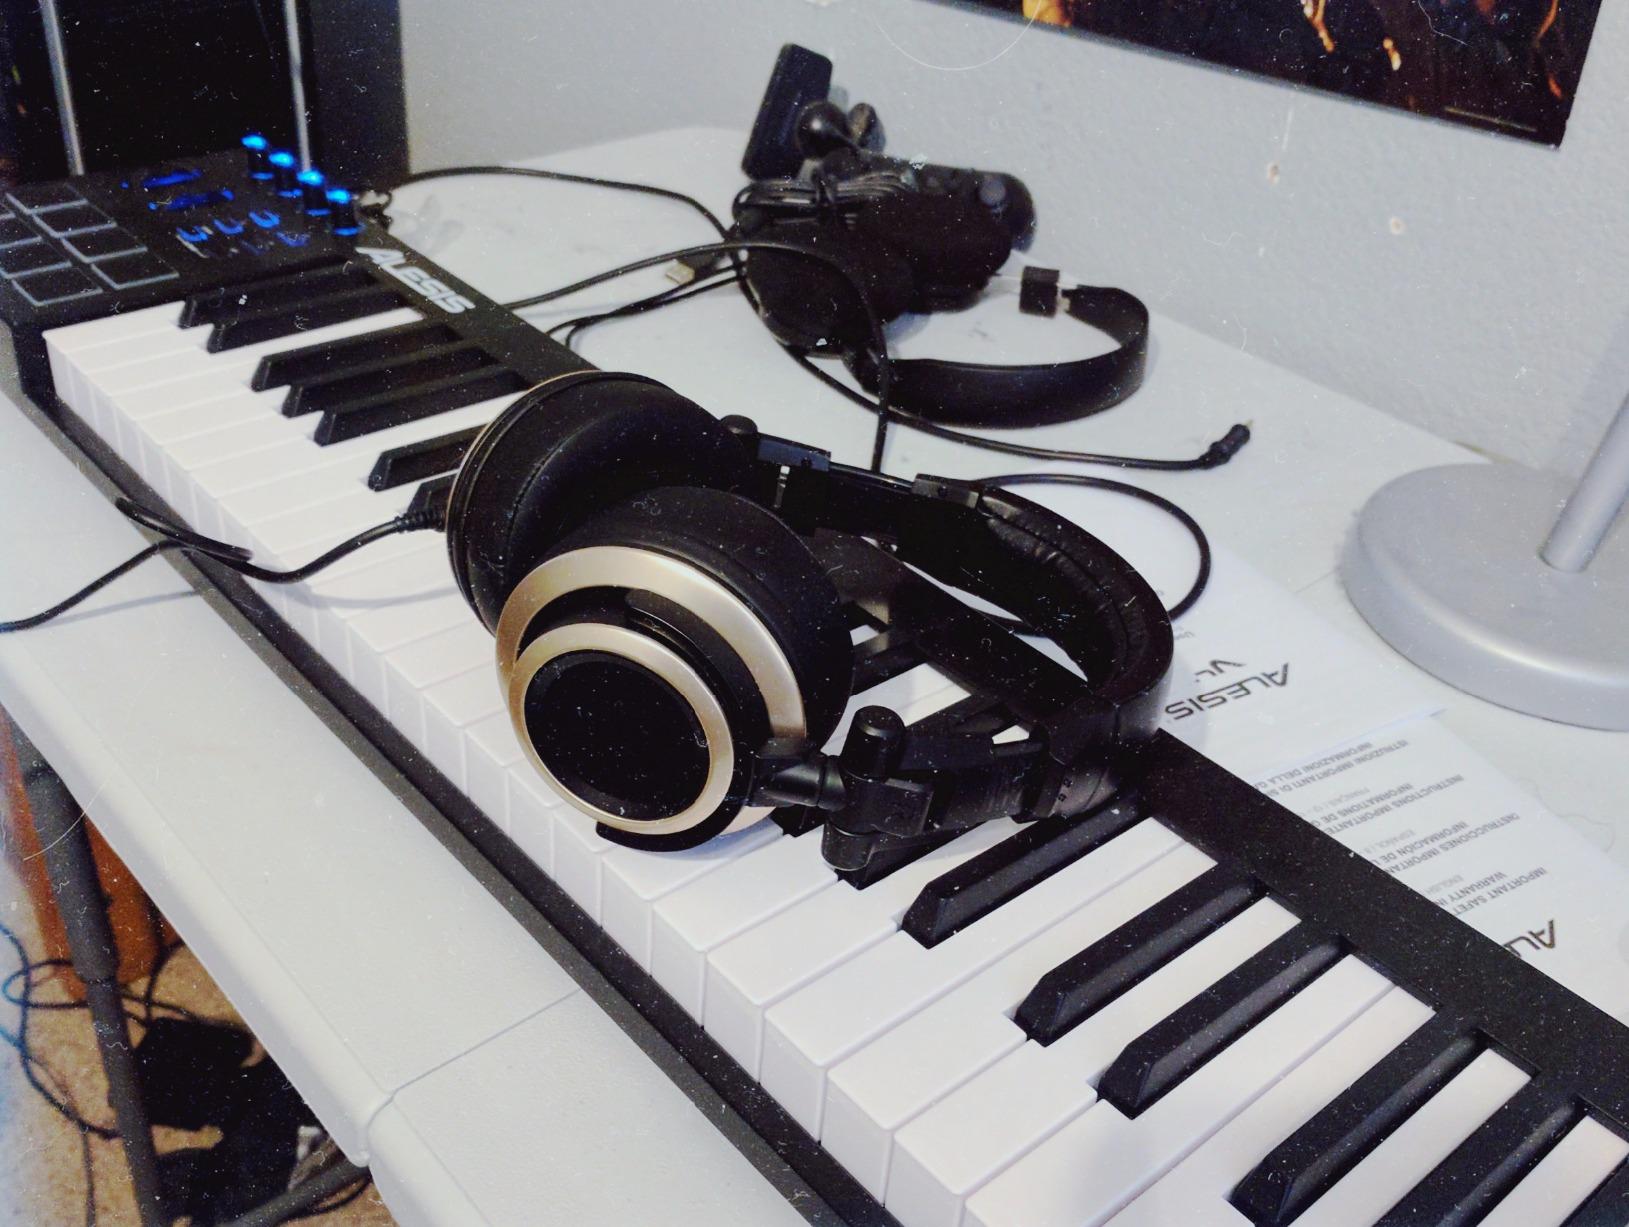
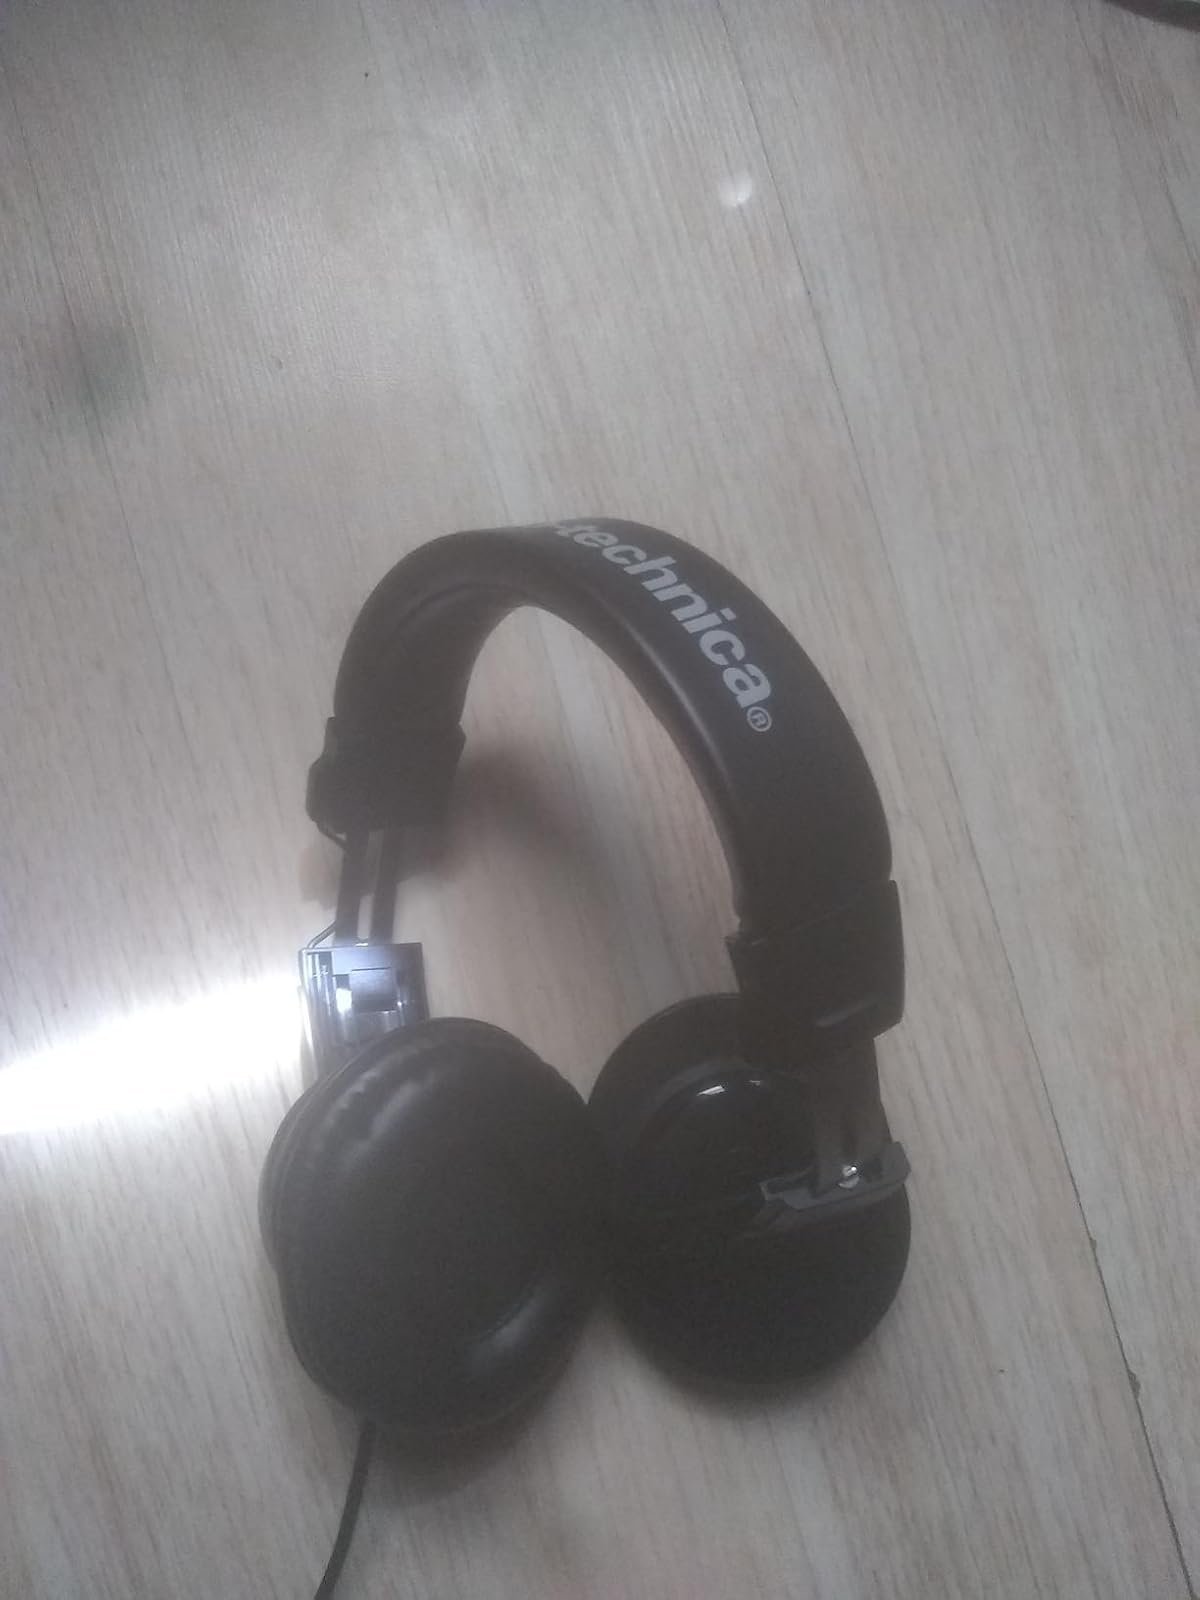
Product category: headphones
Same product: no